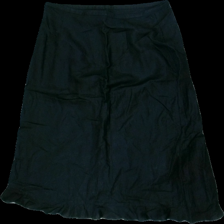
View: back
Type: Skirt
Category: Ladies
Brand: Kappahl
Colors: Black
Material: 58% Cotton 42% Viscose
Cut: Regular
Size: 42
Season: All
Price range: 50-100
Recommended usage: Reuse